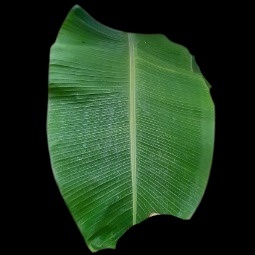
Label: Healthy